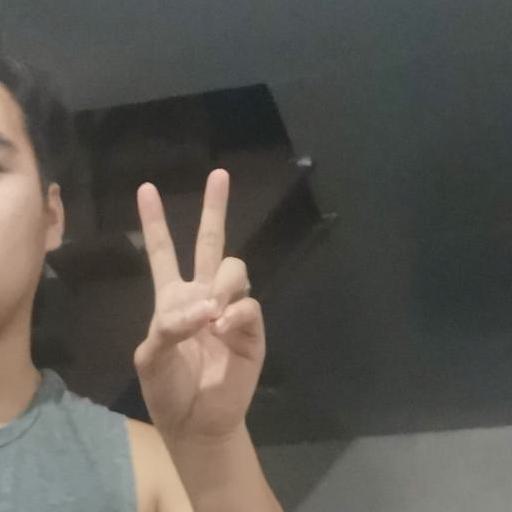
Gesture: peace